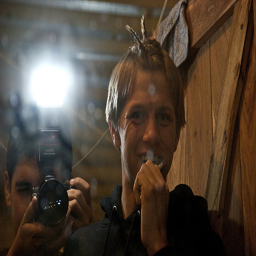
Person taking picture of someone looking in mirror.
A man with crazy hair holding a toothbrush in his mouth.
a person taking a photo of a person brushing his teeth
A man taking a photo of another man brushing his teeth
A man with braids in his hair brushing his teeth.